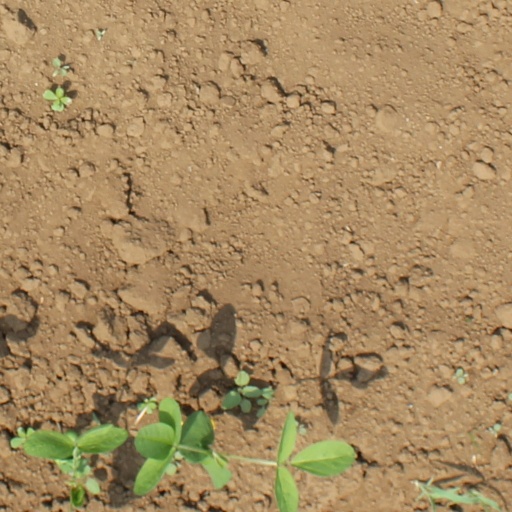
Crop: soybean